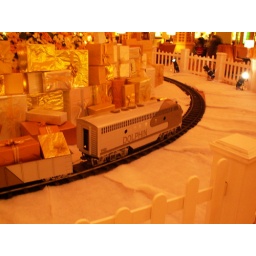
This train runs around the base of the Christmas tree at the Dolphin hotel in the Walt Disney World resort.